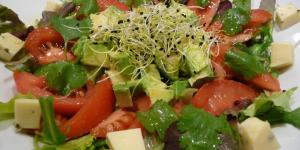
original ensalada con queso italiano